SS Ohio (1940)

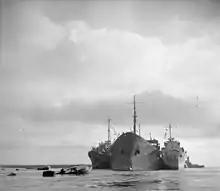
The damaged tanker, supported by Royal Navy destroyers HMS "Penn" (left) and "Ledbury" (right).

The torpedo had blown a hole, , in the port side of the midships pump-room. It had also blown a hole in the starboard side, flooding the compartment. There were jagged tears in the bulkheads and kerosene was spurting up from adjoining tanks, seeping in a film up through the holes in the hull. The deck had been broken open, so that one could look down into the ship. From beam to beam the deck was buckled, but the ship held together.